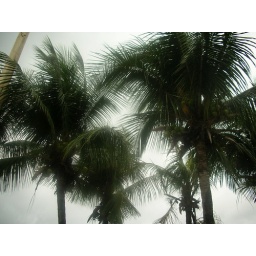
An unforgettable sight..coconut trees lining a brazillian beach against a backdrop of a cloudy winter's day. Amazing..